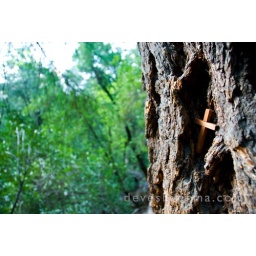
Found this cross wedged in a tree on my way down a trail. Thought it was random to find.